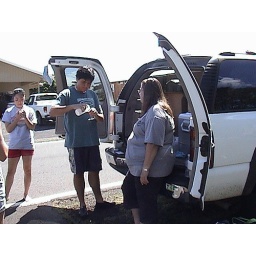
testing water chemistry in the field